Johan Cruyff

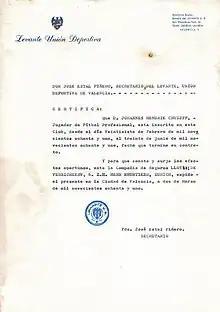
Document issued by Levante UD to confirm the incorporation of Cruyff to their team

In the 1969–70 season, Cruyff won his second league and cup "double"; at the beginning of the 1970–71 season, he suffered a groin injury. He made his comeback on 30 October 1970 against PSV, and rather than wear his usual number 9, which was in use by Gerrie Mühren, he instead used number 14. Ajax won 1–0. Although it was very uncommon in those days for the starters of a game not to play with numbers 1 to 11, from that moment onwards, Cruyff wore number 14, even with the Dutch national team. There was a documentary on Cruyff, "Nummer 14 Johan Cruyff" and in the Netherlands there is a magazine by Voetbal International, "Nummer 14".